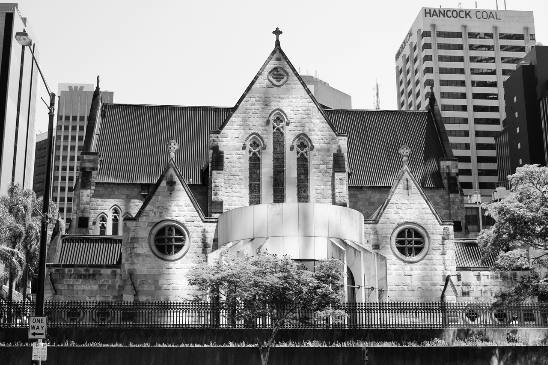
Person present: No